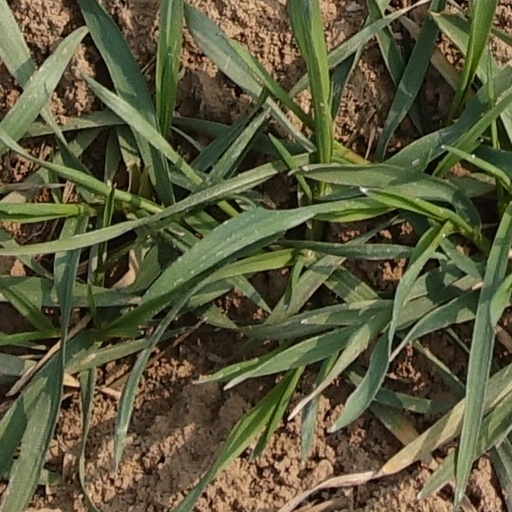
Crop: wheat